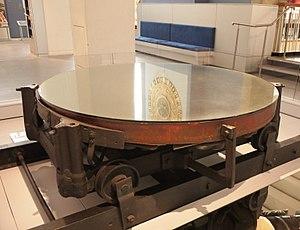
Le Léviathan de Parsonstown est un télescope de 183 cm situé à Birr Castle, Birr, Irlande. Parsonstown est le nom anglais de la commune de Birr.